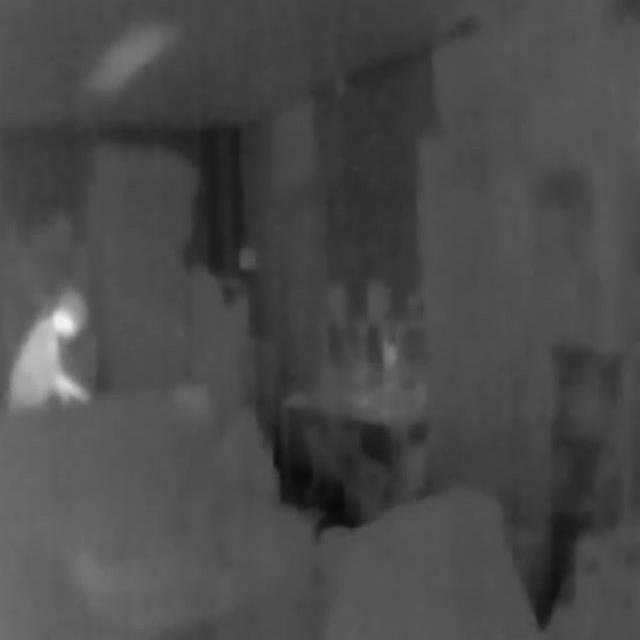
Detected objects:
label: person